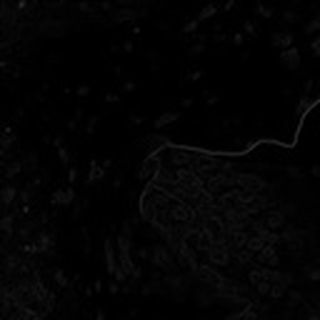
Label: cotton_powdery_mildew